Scophthalmidae

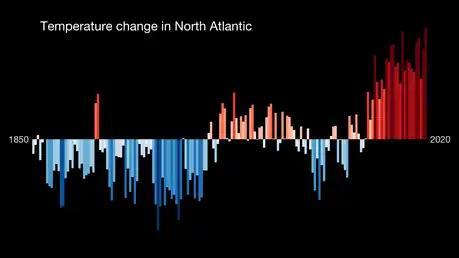

The Latitudinal Gradient is a common term in describing the change of a certain variable with respect to global latitudes. Due to the tilt of the Earth as well as the distance from the sun, this latitudinal gradient is often proportional to the global temperature gradient, both on water and land. The temperature gradient of the ocean is crucial for all marine life as some species are specialized for different regions or use temperature to direct migrations. Thus, species that reside in temperate latitudes tend to have broader preferences and tolerances then species specialized for extreme temperatures. This makes both tropical and polar species more susceptible to changes in climate. Flatfish are negatively affected by these temperature shifts and continue to decline in populations. Globally, their numbers dwindle and have been since the 1970s. The use of technology has allowed researchers to calculate numbers of existing populations as well as estimate the future of the clade. Two of these methods, a vulnerability assessment and simulation model projections, help pinpoint the regions at highest risk of this change and align with previously mentioned latitudinal gradient predictions. Findings suggest that the Indo-Pacific and Northeast Atlantic are at the highest risk of impacts due to climate change (i.e. a tropical region and polar region). As mentioned previously, scophthalmids are almost exclusively located in the Northeast Atlantic and will suffer heavily from this. Interestingly enough, the rapid warming was exacerbated regionally due to factors such as human populations, freshwater prevalence, and land-locking. The highest levels of warming ("LMEs warming at rates 2–4 times the global mean rate" ) was confined to certain areas, especially in the North Atlantic. Regions that "Scophthalmidae" are native to (i.e. the Baltic, Mediterranean, and Black seas) all fall under this hotspot. It seems that this regional increase of warming can be traced to the "natural variability related to the North Atlantic Oscillation" as well as adjacent terrestrial warming near the coastal seas (caused by industrial/anthropogenic advancements).